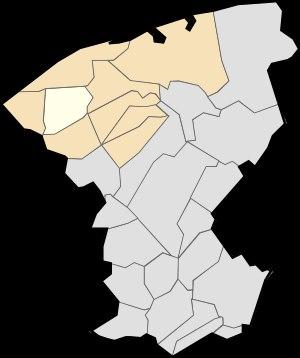
Peuplingues est une commune française située dans le département du Pas-de-Calais en région Hauts-de-France.